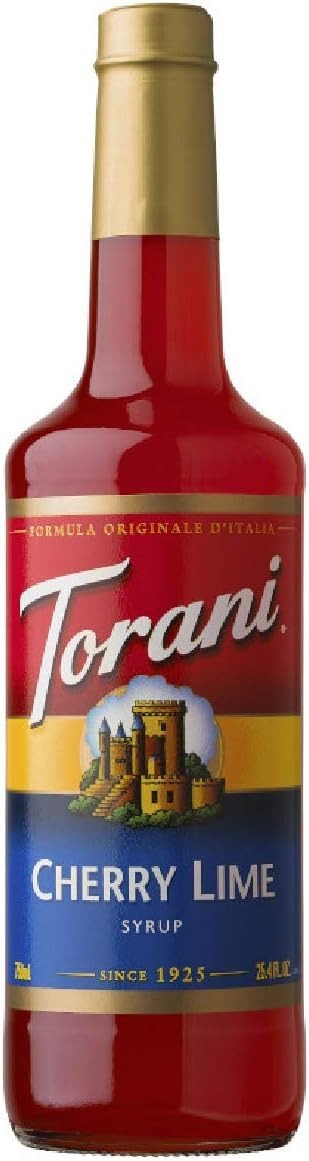
Item Name: Torani Cherry Lime Syrup, 750 ml
Bullet Point: 1 Bottle of 750 ml
Product Description: The great taste and flavor expected from Torani
Value: 25.4
Unit: Fl Oz

Price: 11.08